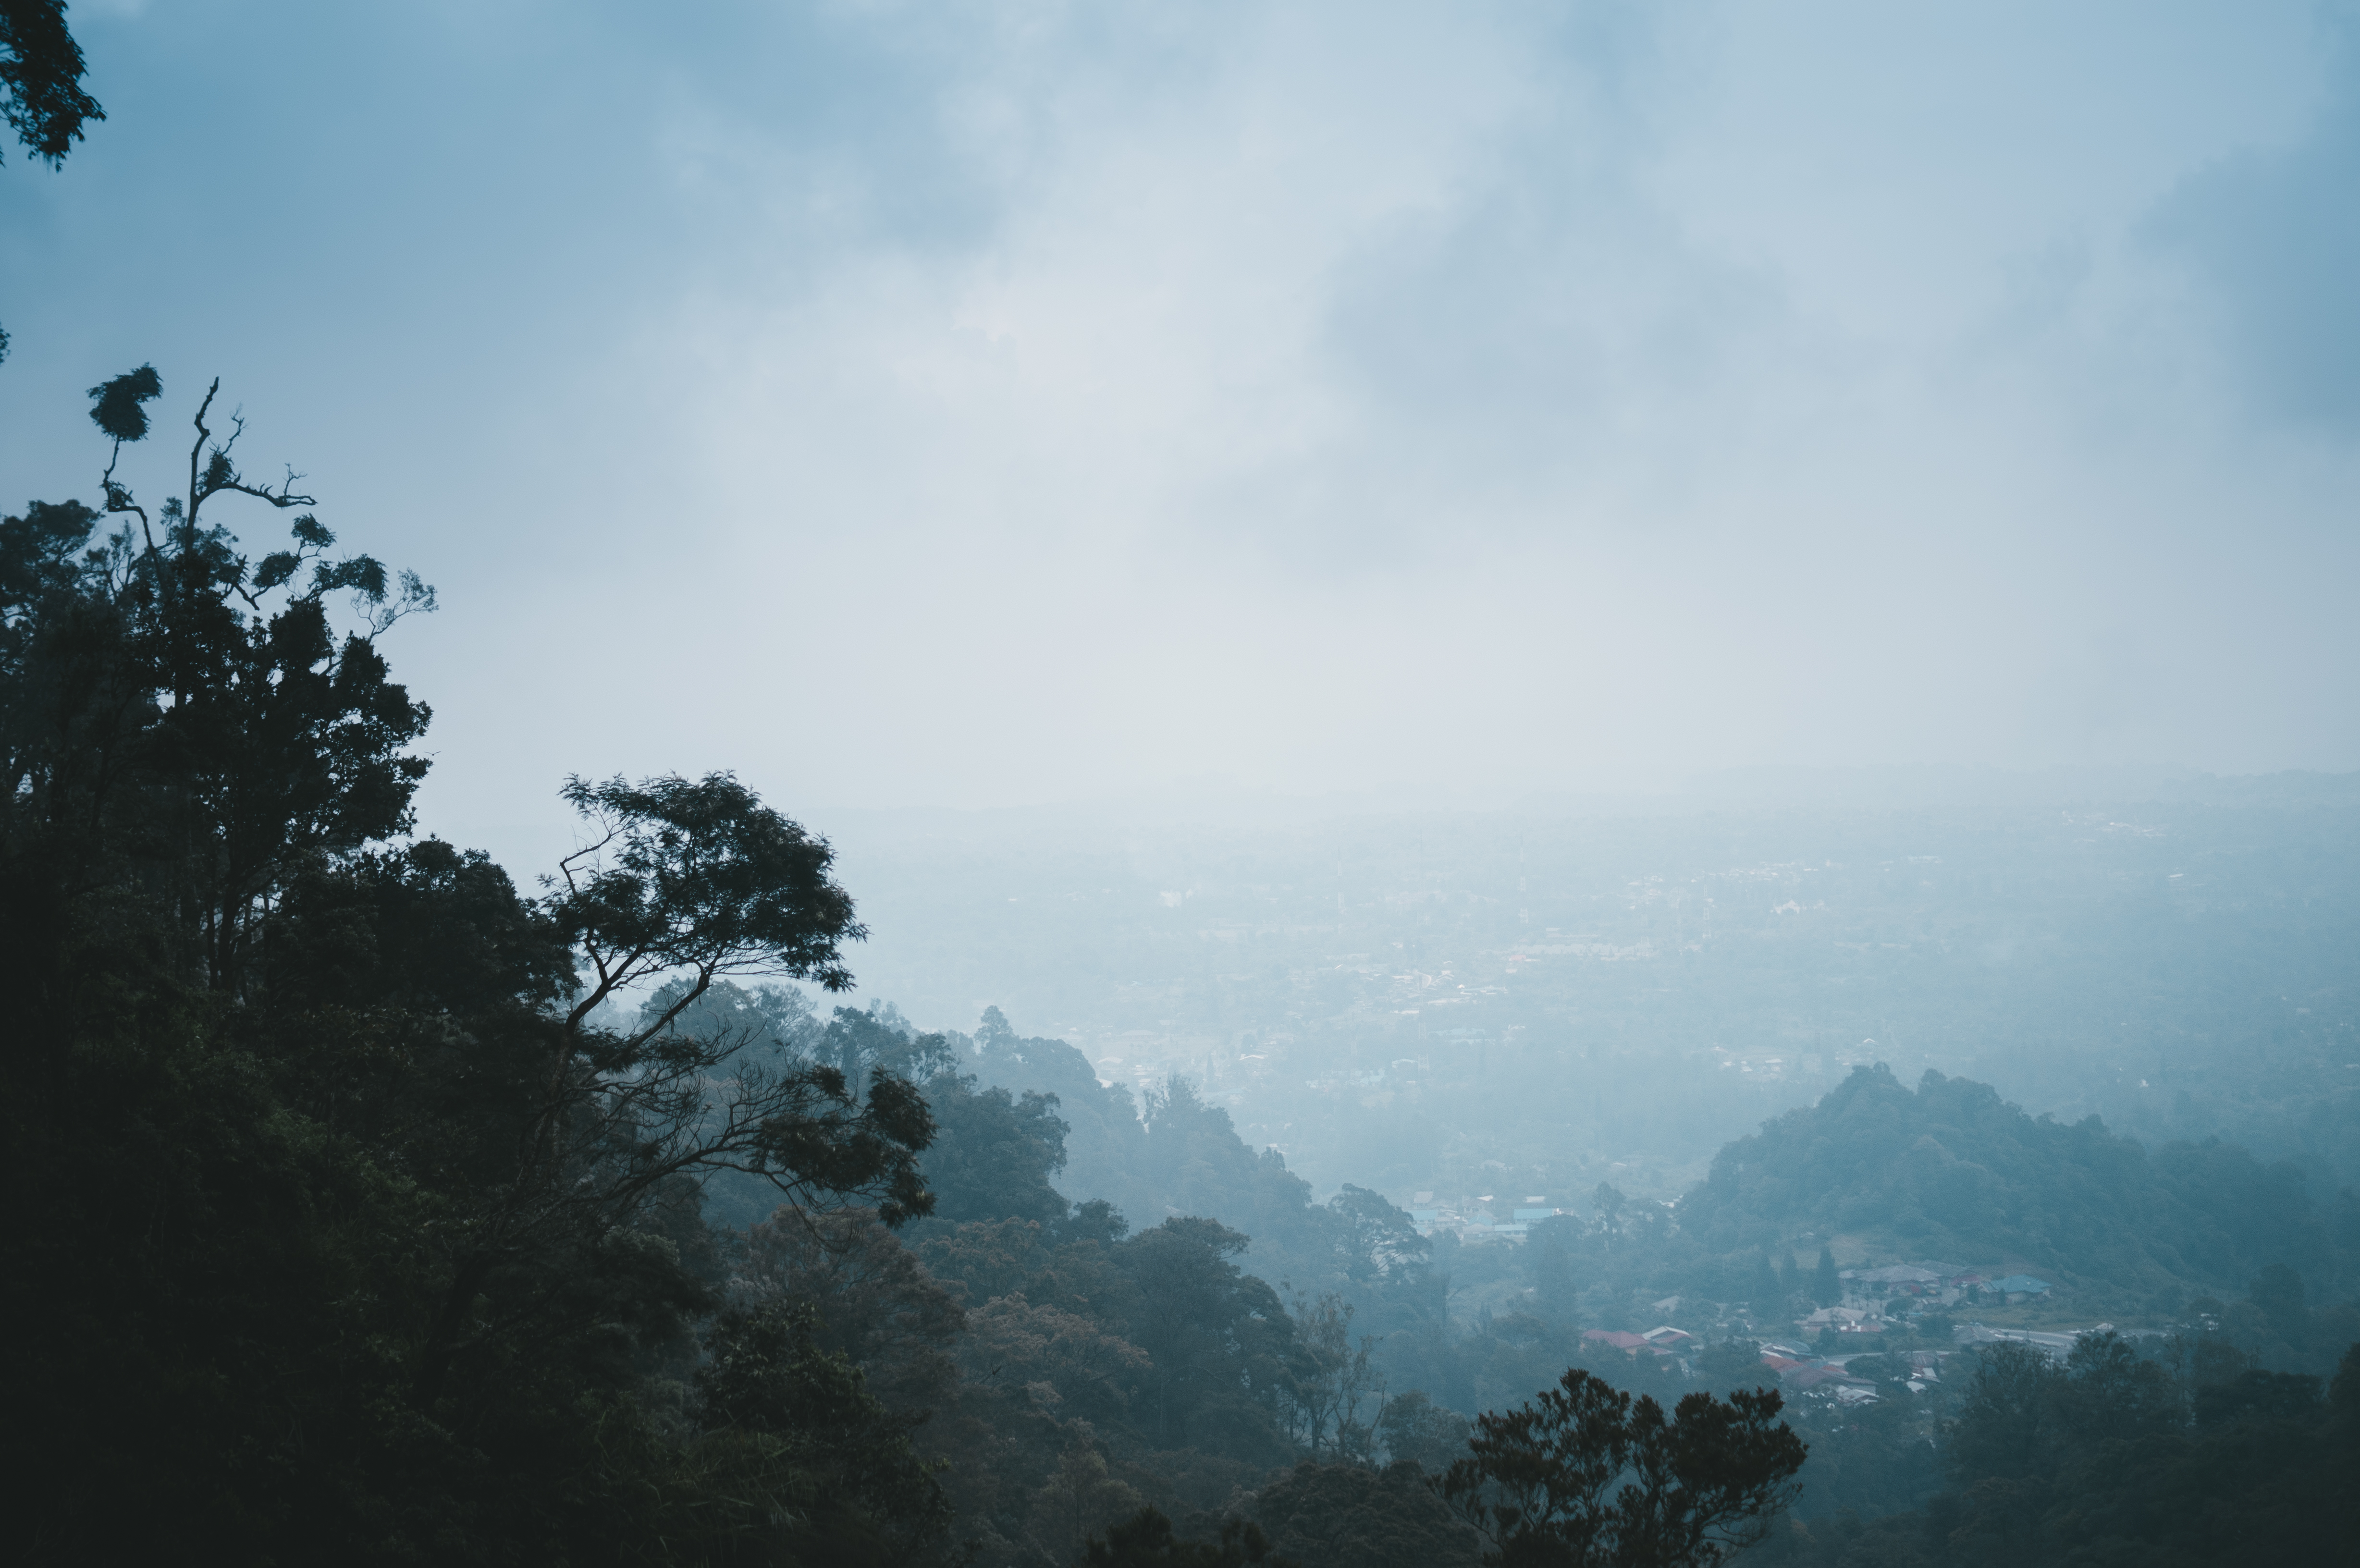
mountain, dark, high, resolution, wallpaper, high resolution, blue, sky, blue sky, mountainous landforms, cloud, nature, tree, woody plant, mist, hill station, atmosphere, morning, mountain range, atmosphere of earth, hill, fog, phenomenon, forest, ridge, mount scenery, meteorological phenomenon, highland, sunlight, haze, landscape, horizon, plant, national park, grass